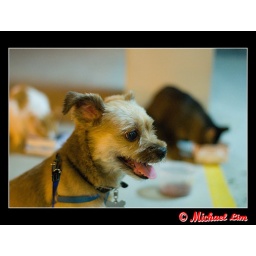
Max standing guard over the 2 feeding cats